Kew, Victoria

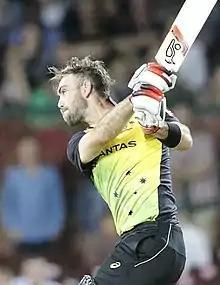
Australian cricketer Glenn Maxwell

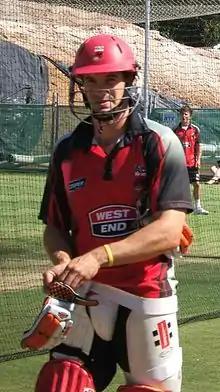
Michael Klinger

Prior to the establishment of Melbourne, the area was inhabited by the Wurundjeri peoples. In the 1840s European settlers named it the Parish of "Boroondara" – meaning "a place of shade" in the Woiwurrung language. In 1838 Dight travelled down the Yarra from Heidelberg and decided to locate a water-powered mill on a site adjacent to Dights Falls; the impressive three-storey mill opened in 1840.